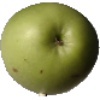
Label: apple_granny_smith